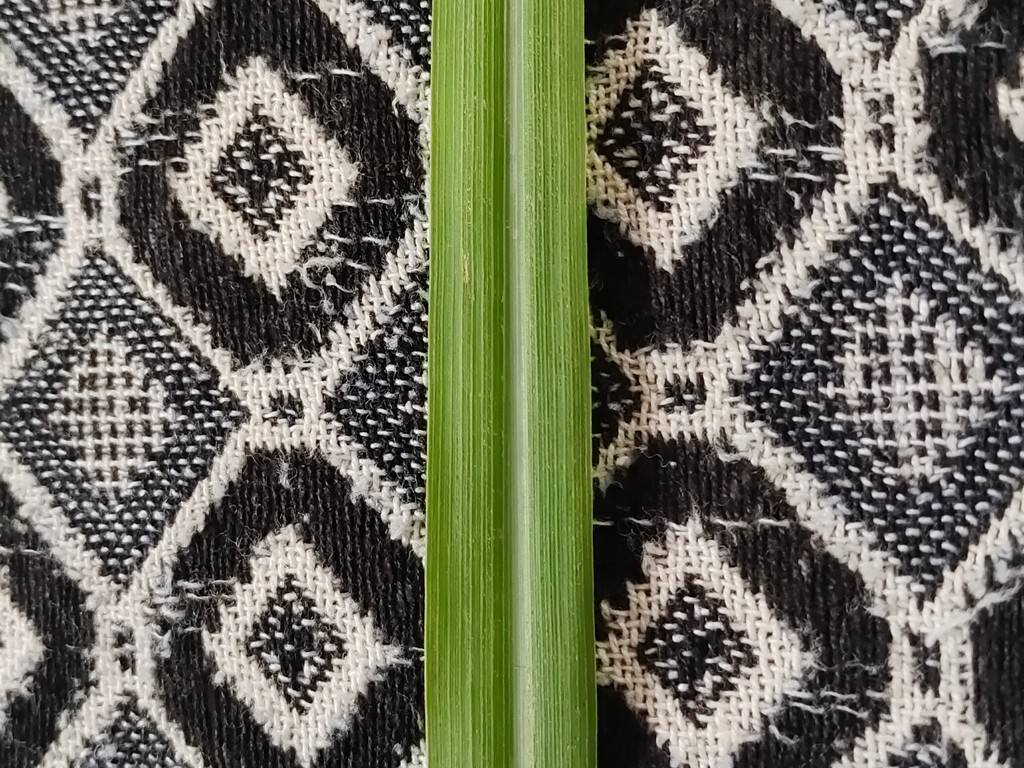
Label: Unhealthy